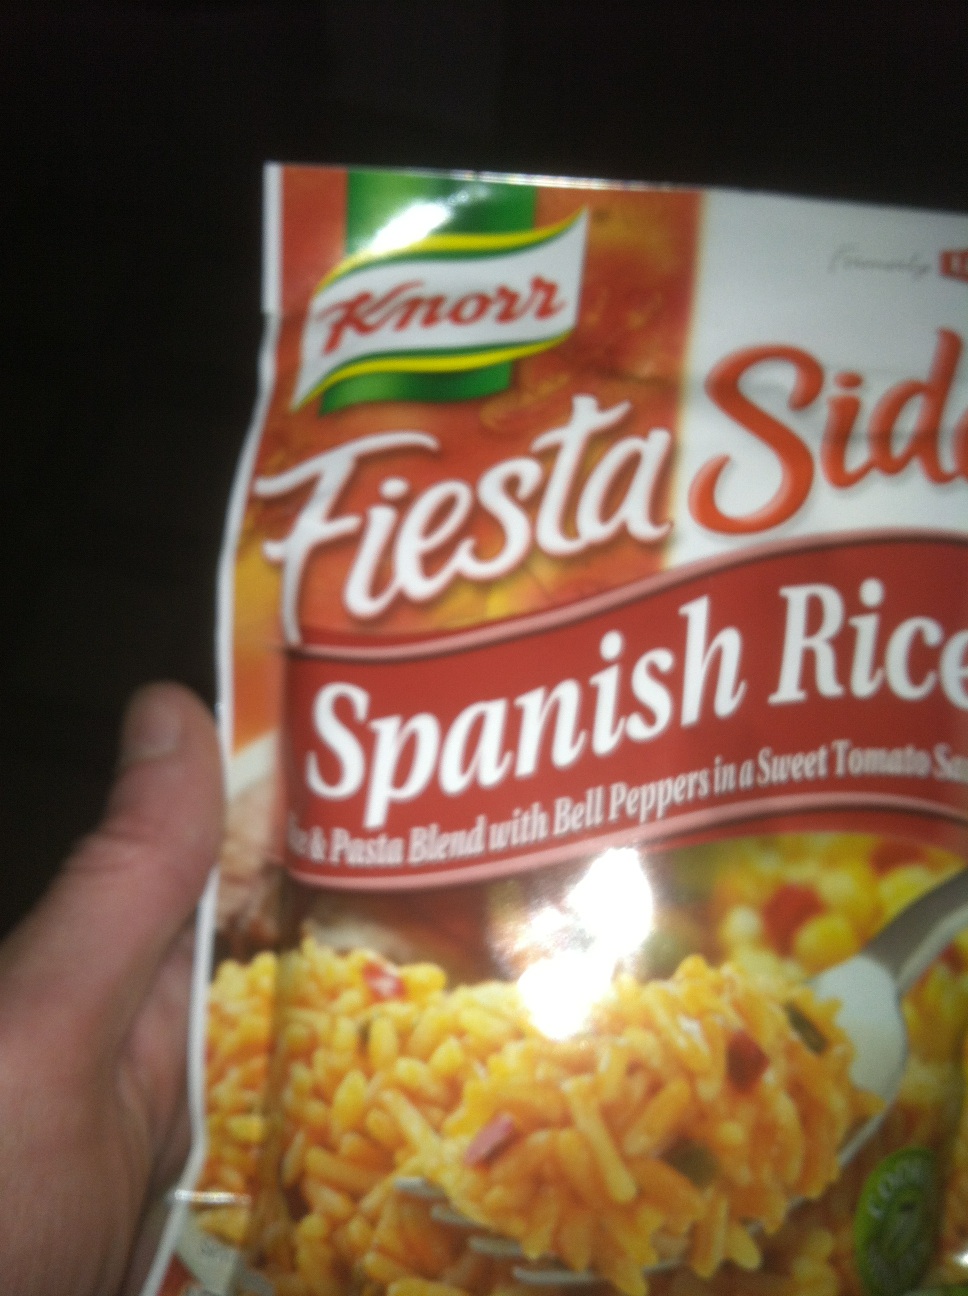Question: What is this please?
Answer: spanish rice